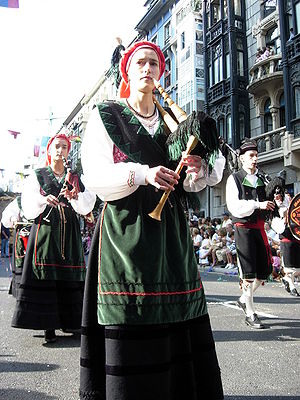
Asturien / Musik
Gaita asturiana (den asturiske sækkepibe).
Asturien er en selvstyrende enhed i det nordvestlige Spanien.